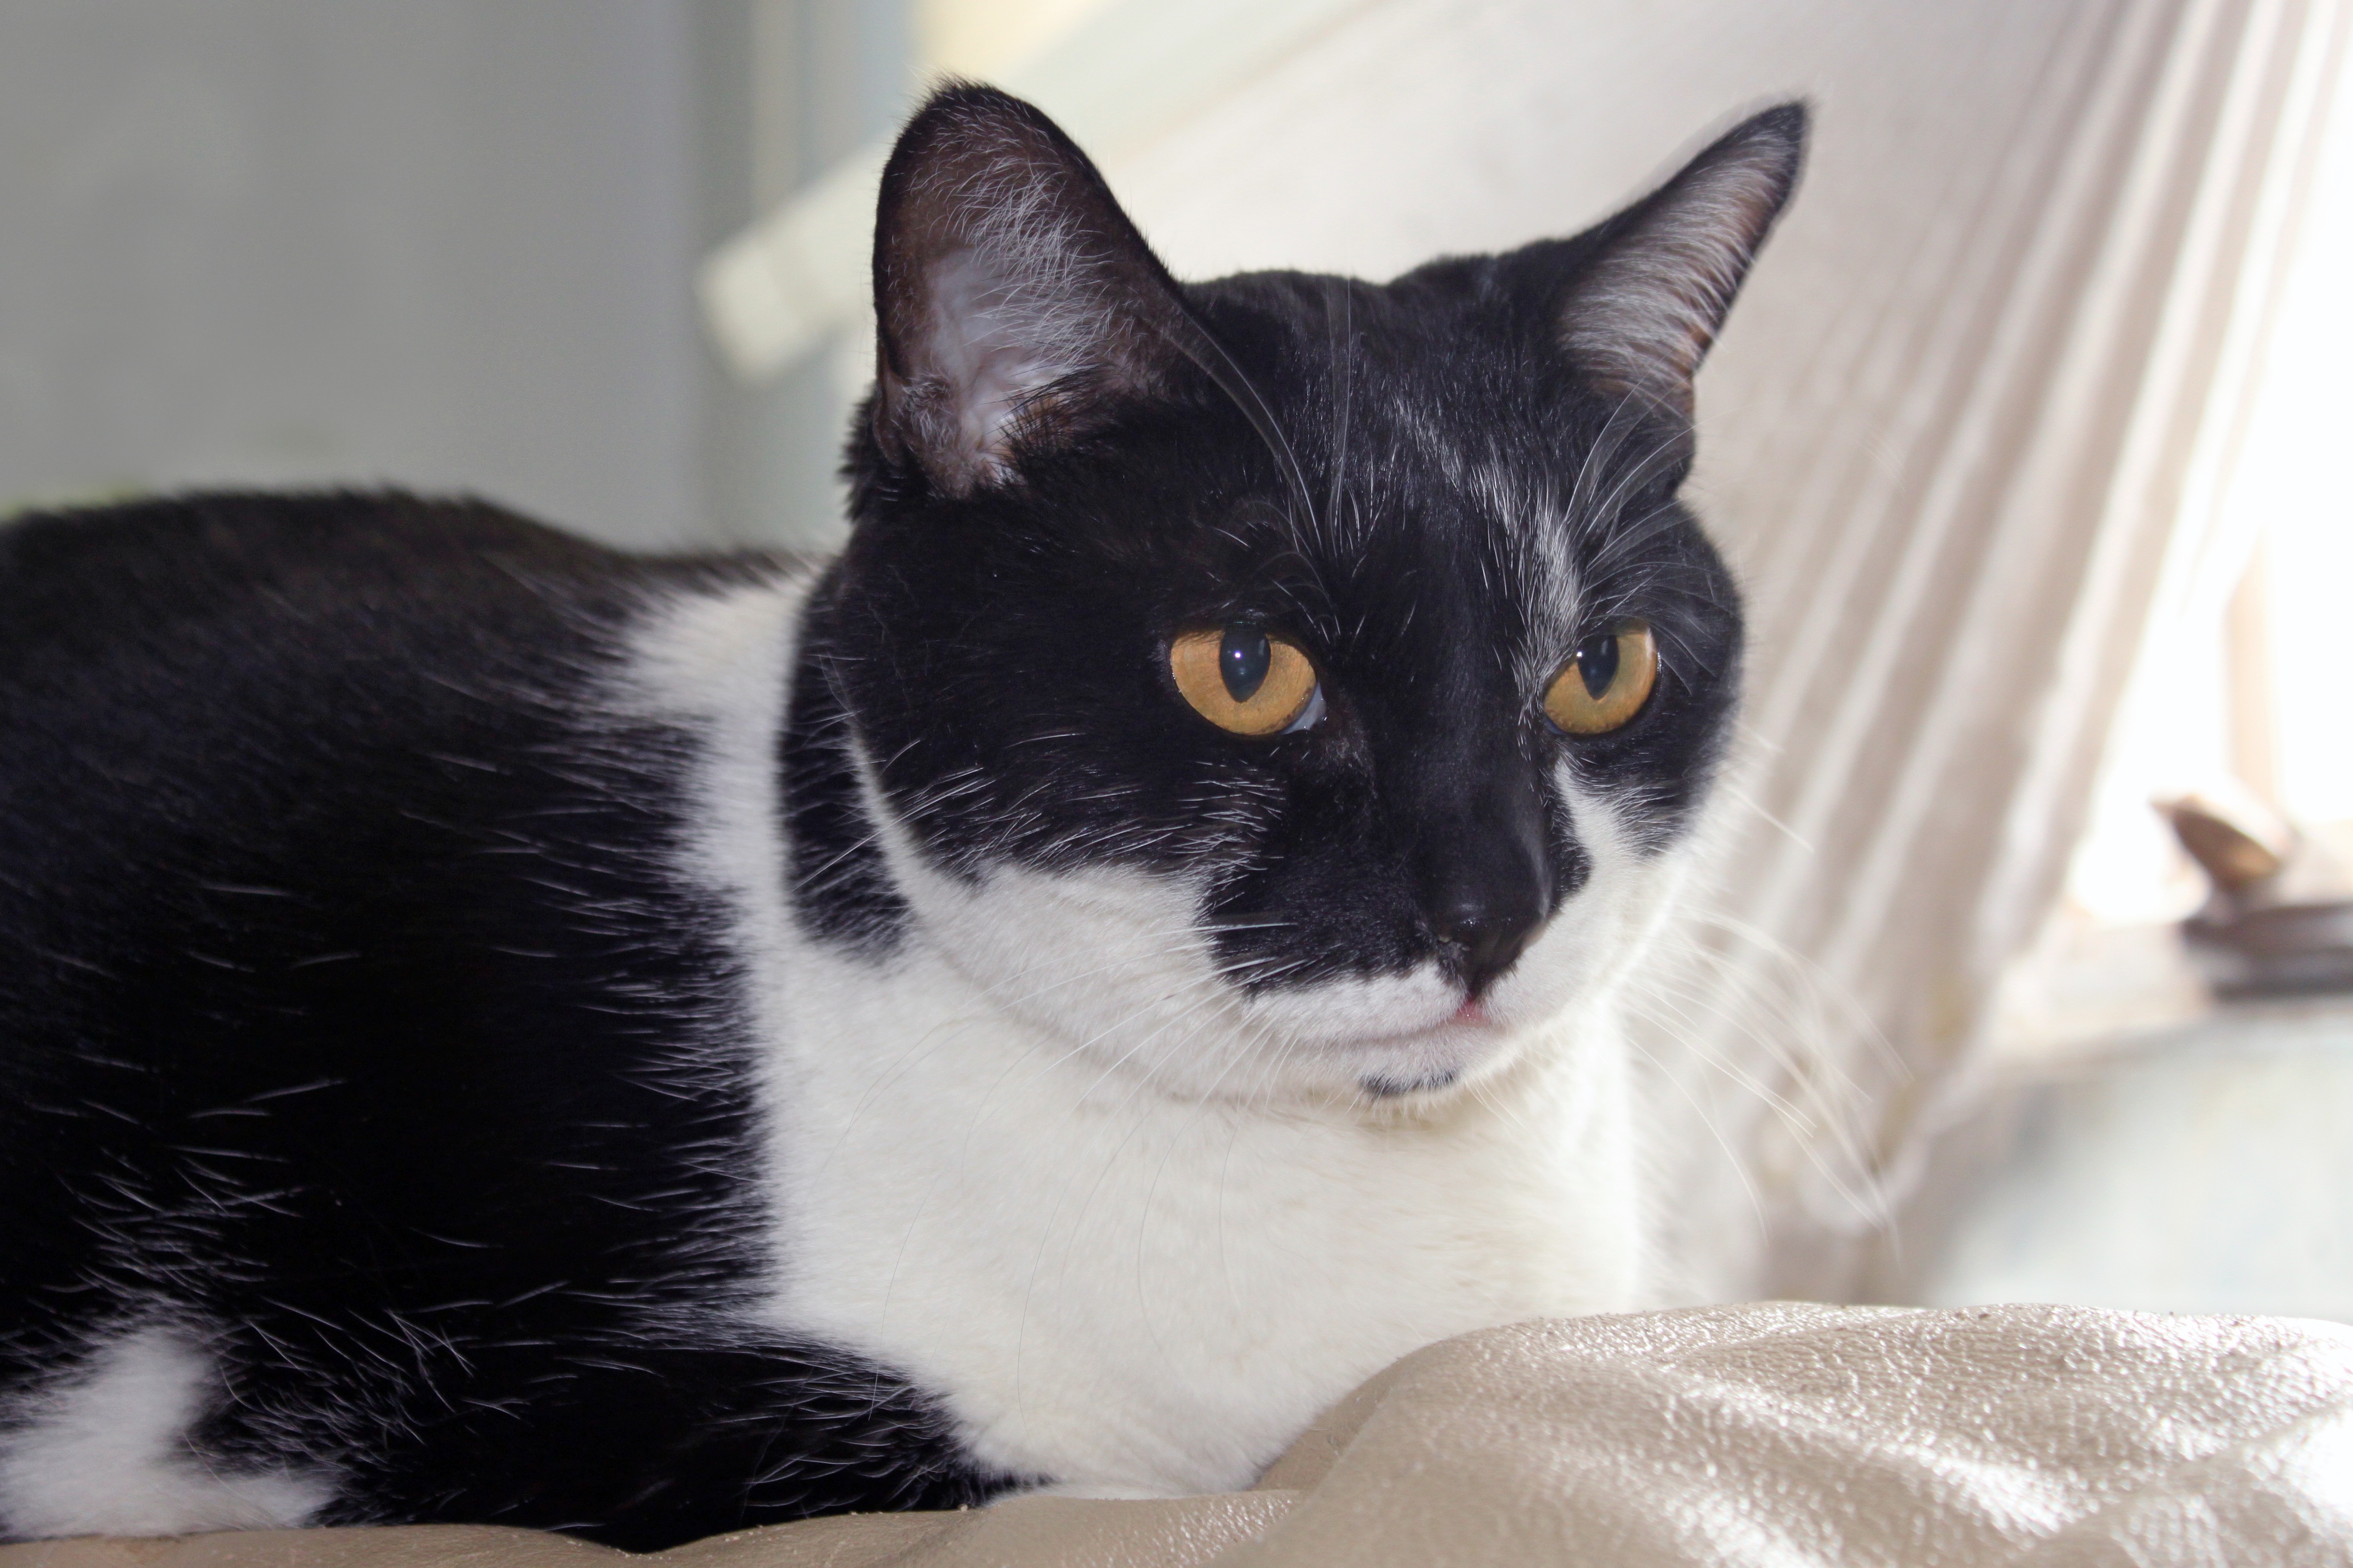
hair, white, animal, pet, fur, portrait, cat, feline, mammal, black cat, black, nose, whiskers, indoors, vertebrate, negro, domestic, pretty, large, older, rescue, european shorthair, small to medium sized cats, cat like mammal, domestic short haired cat